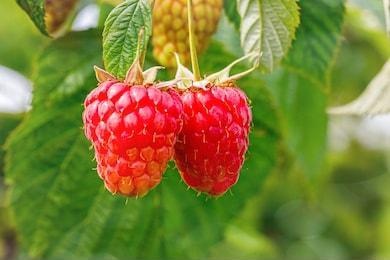
Label: raspberry